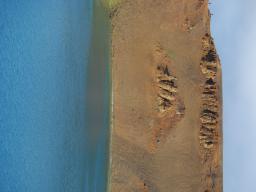
Label: Background_without_leaves